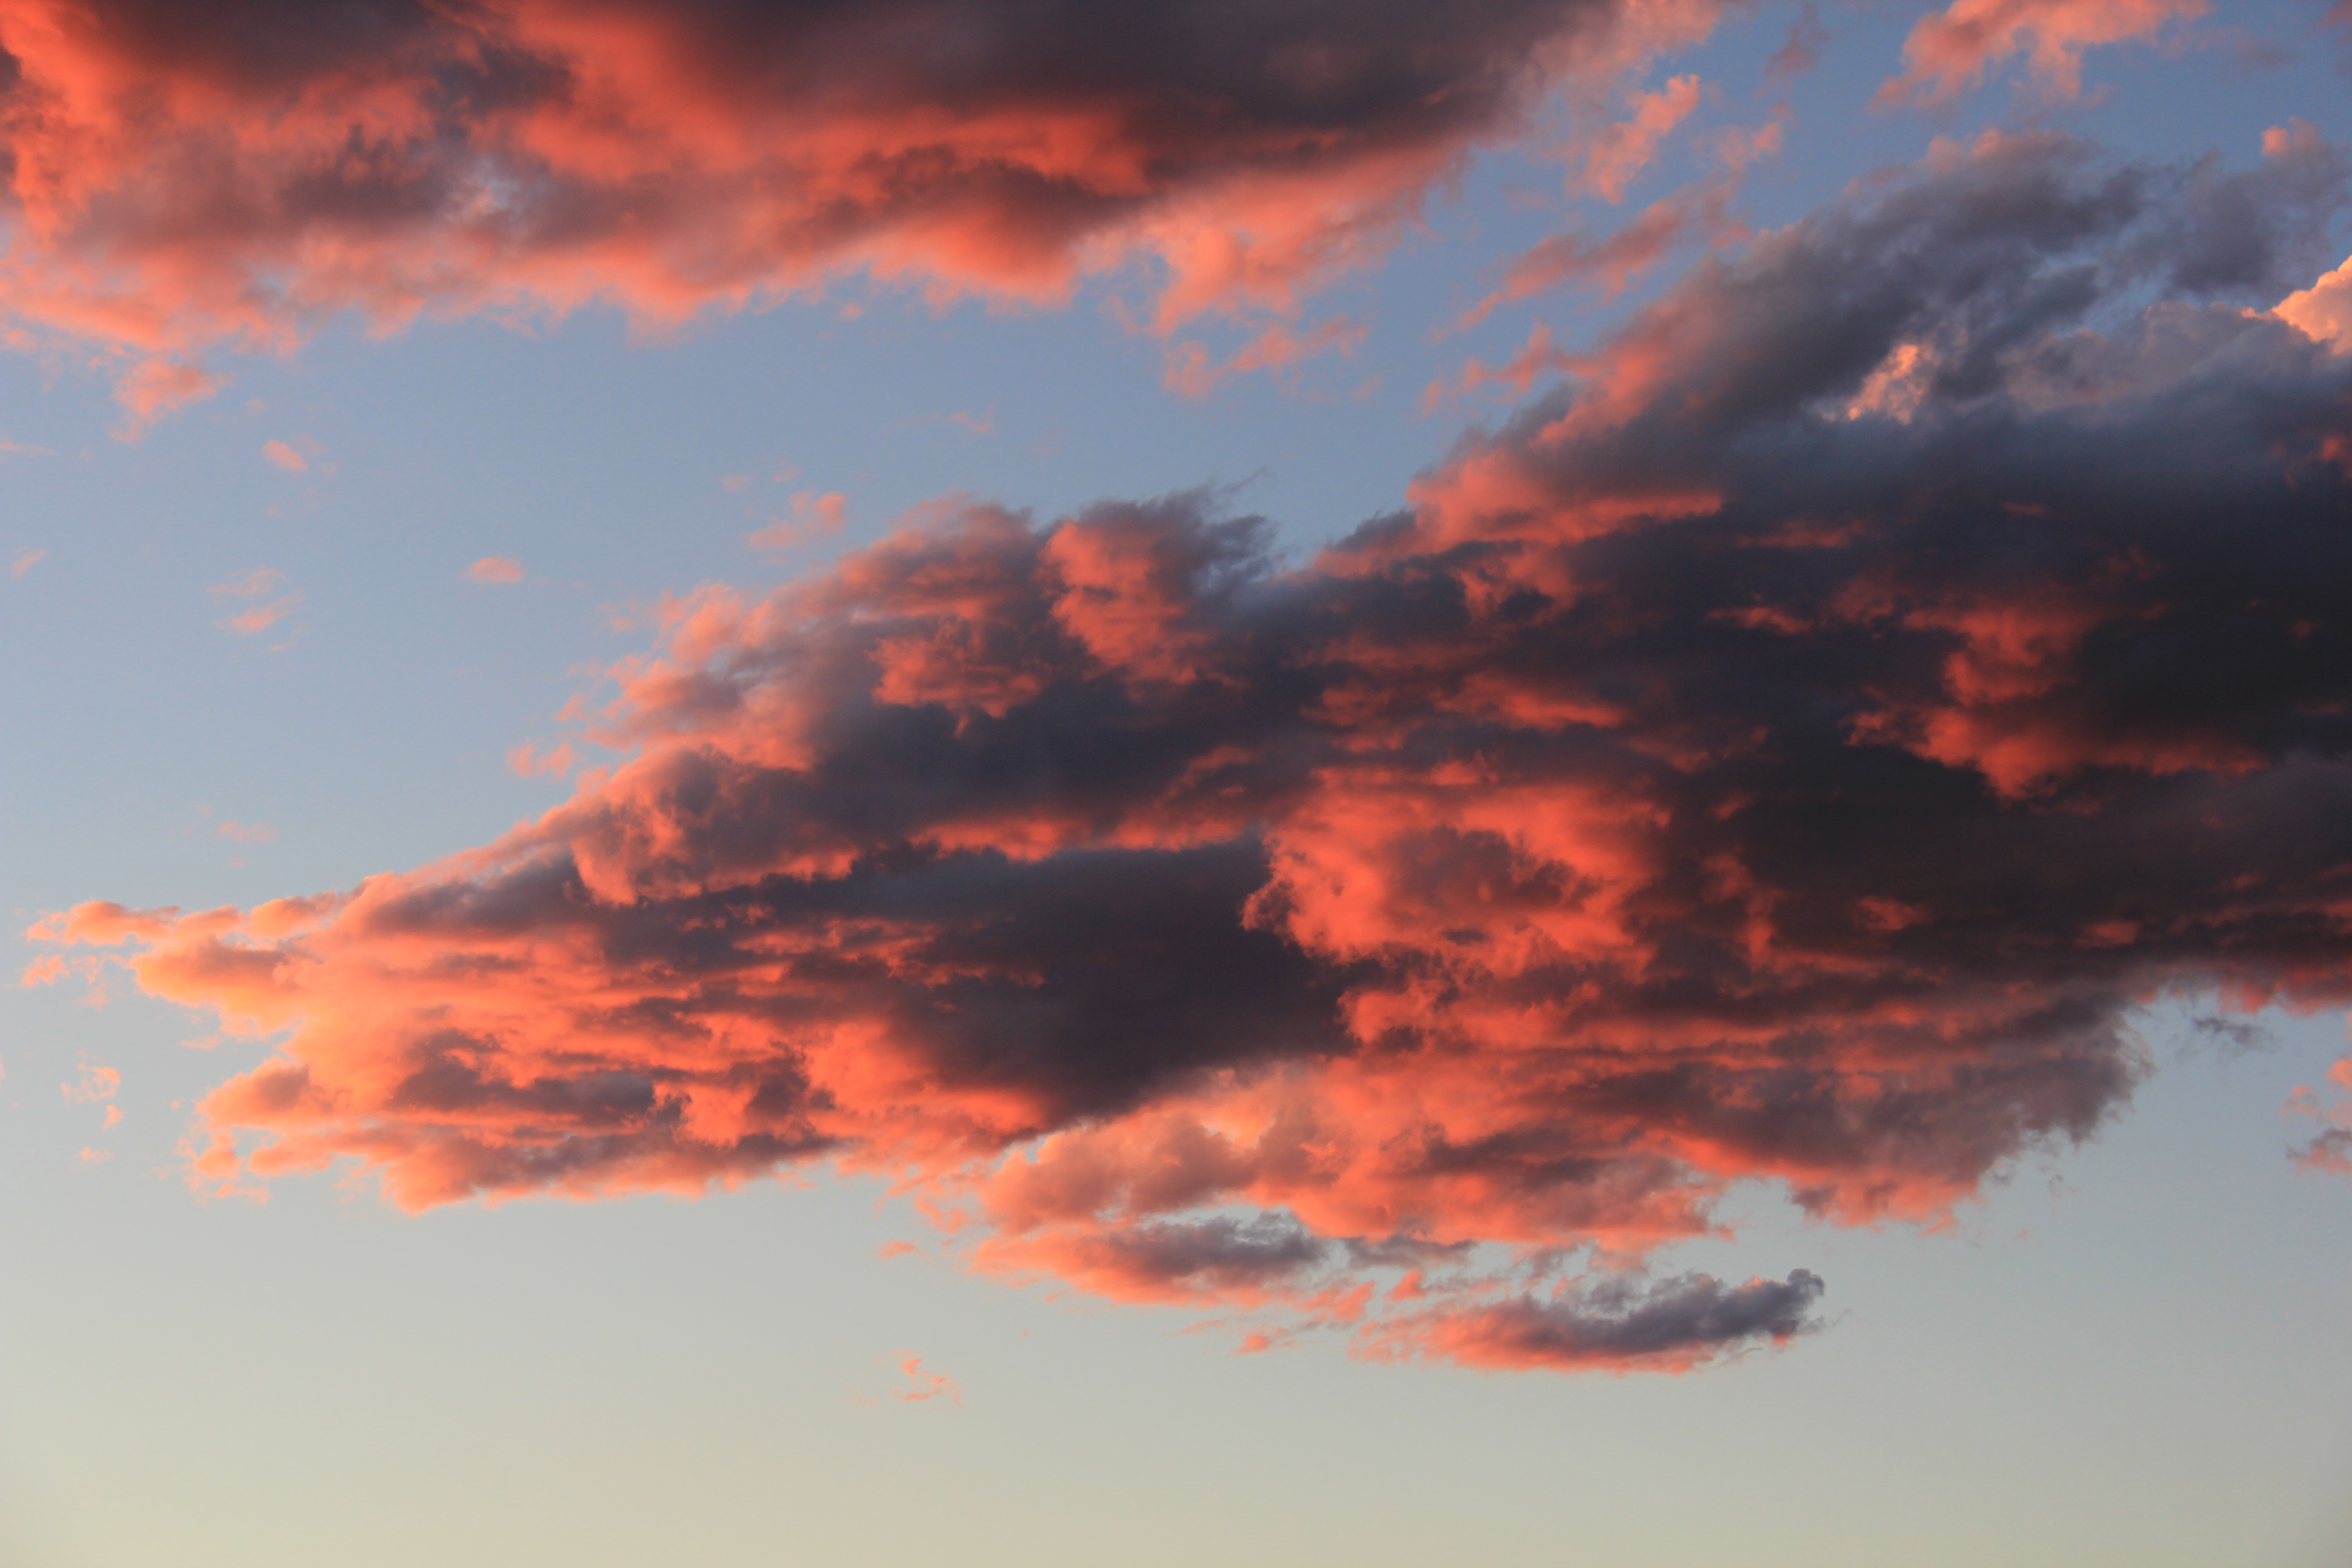
cloud, sky, sunrise, sunset, warm, dawn, atmosphere, summer, dusk, red, cumulus, blue, pink, clouds, afterglow, meteorological phenomenon, red sky at morning